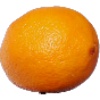
Label: Lemon Meyer 1